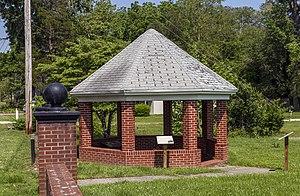
Springhouse de Barren Creek, Mardela Springs, Maryland, États-Unis